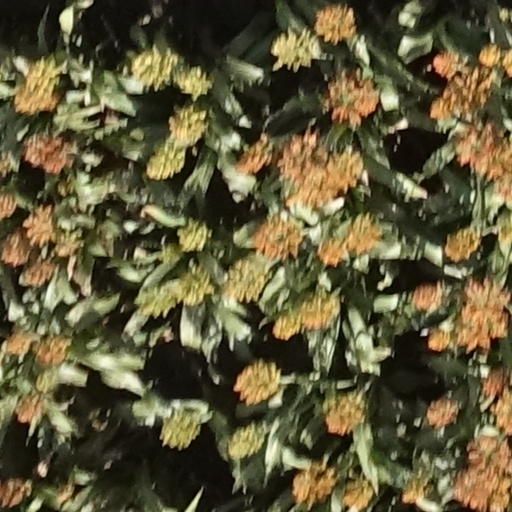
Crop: sorghum